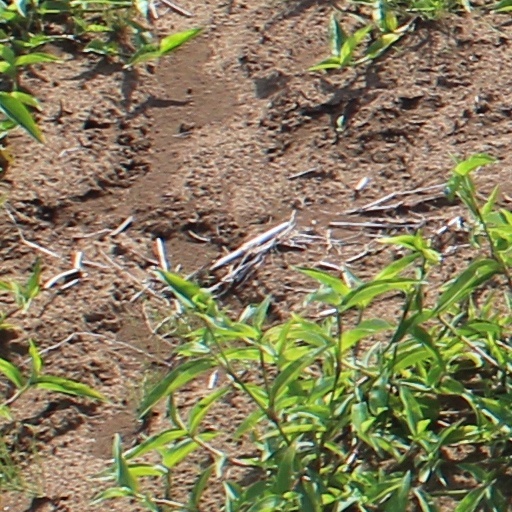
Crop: wheat